Netaji Subhas Chandra Bose International Airport

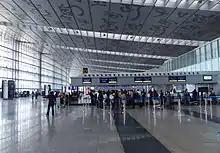
Check-in area of the integrated terminal

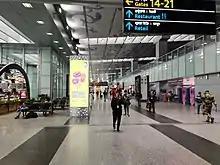
Departure hall of the integrated terminal

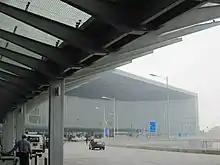
Exterior of the new integrated terminal

2005 saw the growth of low-cost carriers in the Indian aviation sector, with new airlines including SpiceJet, IndiGo, and Kingfisher Airlines. This led to a dramatic rise in passenger numbers at the airport. Overcrowding in both terminals led to the implementation of a comprehensive modernisation plan for the airport.